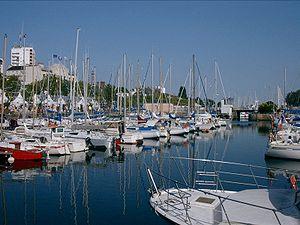
Lorient [lɔʁjɑ̃] est une commune française située dans le département du Morbihan, en région Bretagne. Cité portuaire active et arsenal maritime au fond de la rade de Lorient, la ville est au cœur de l'unité urbaine de Lorient qui est la plus importante du département et se classe au troisième rang en région Bretagne.